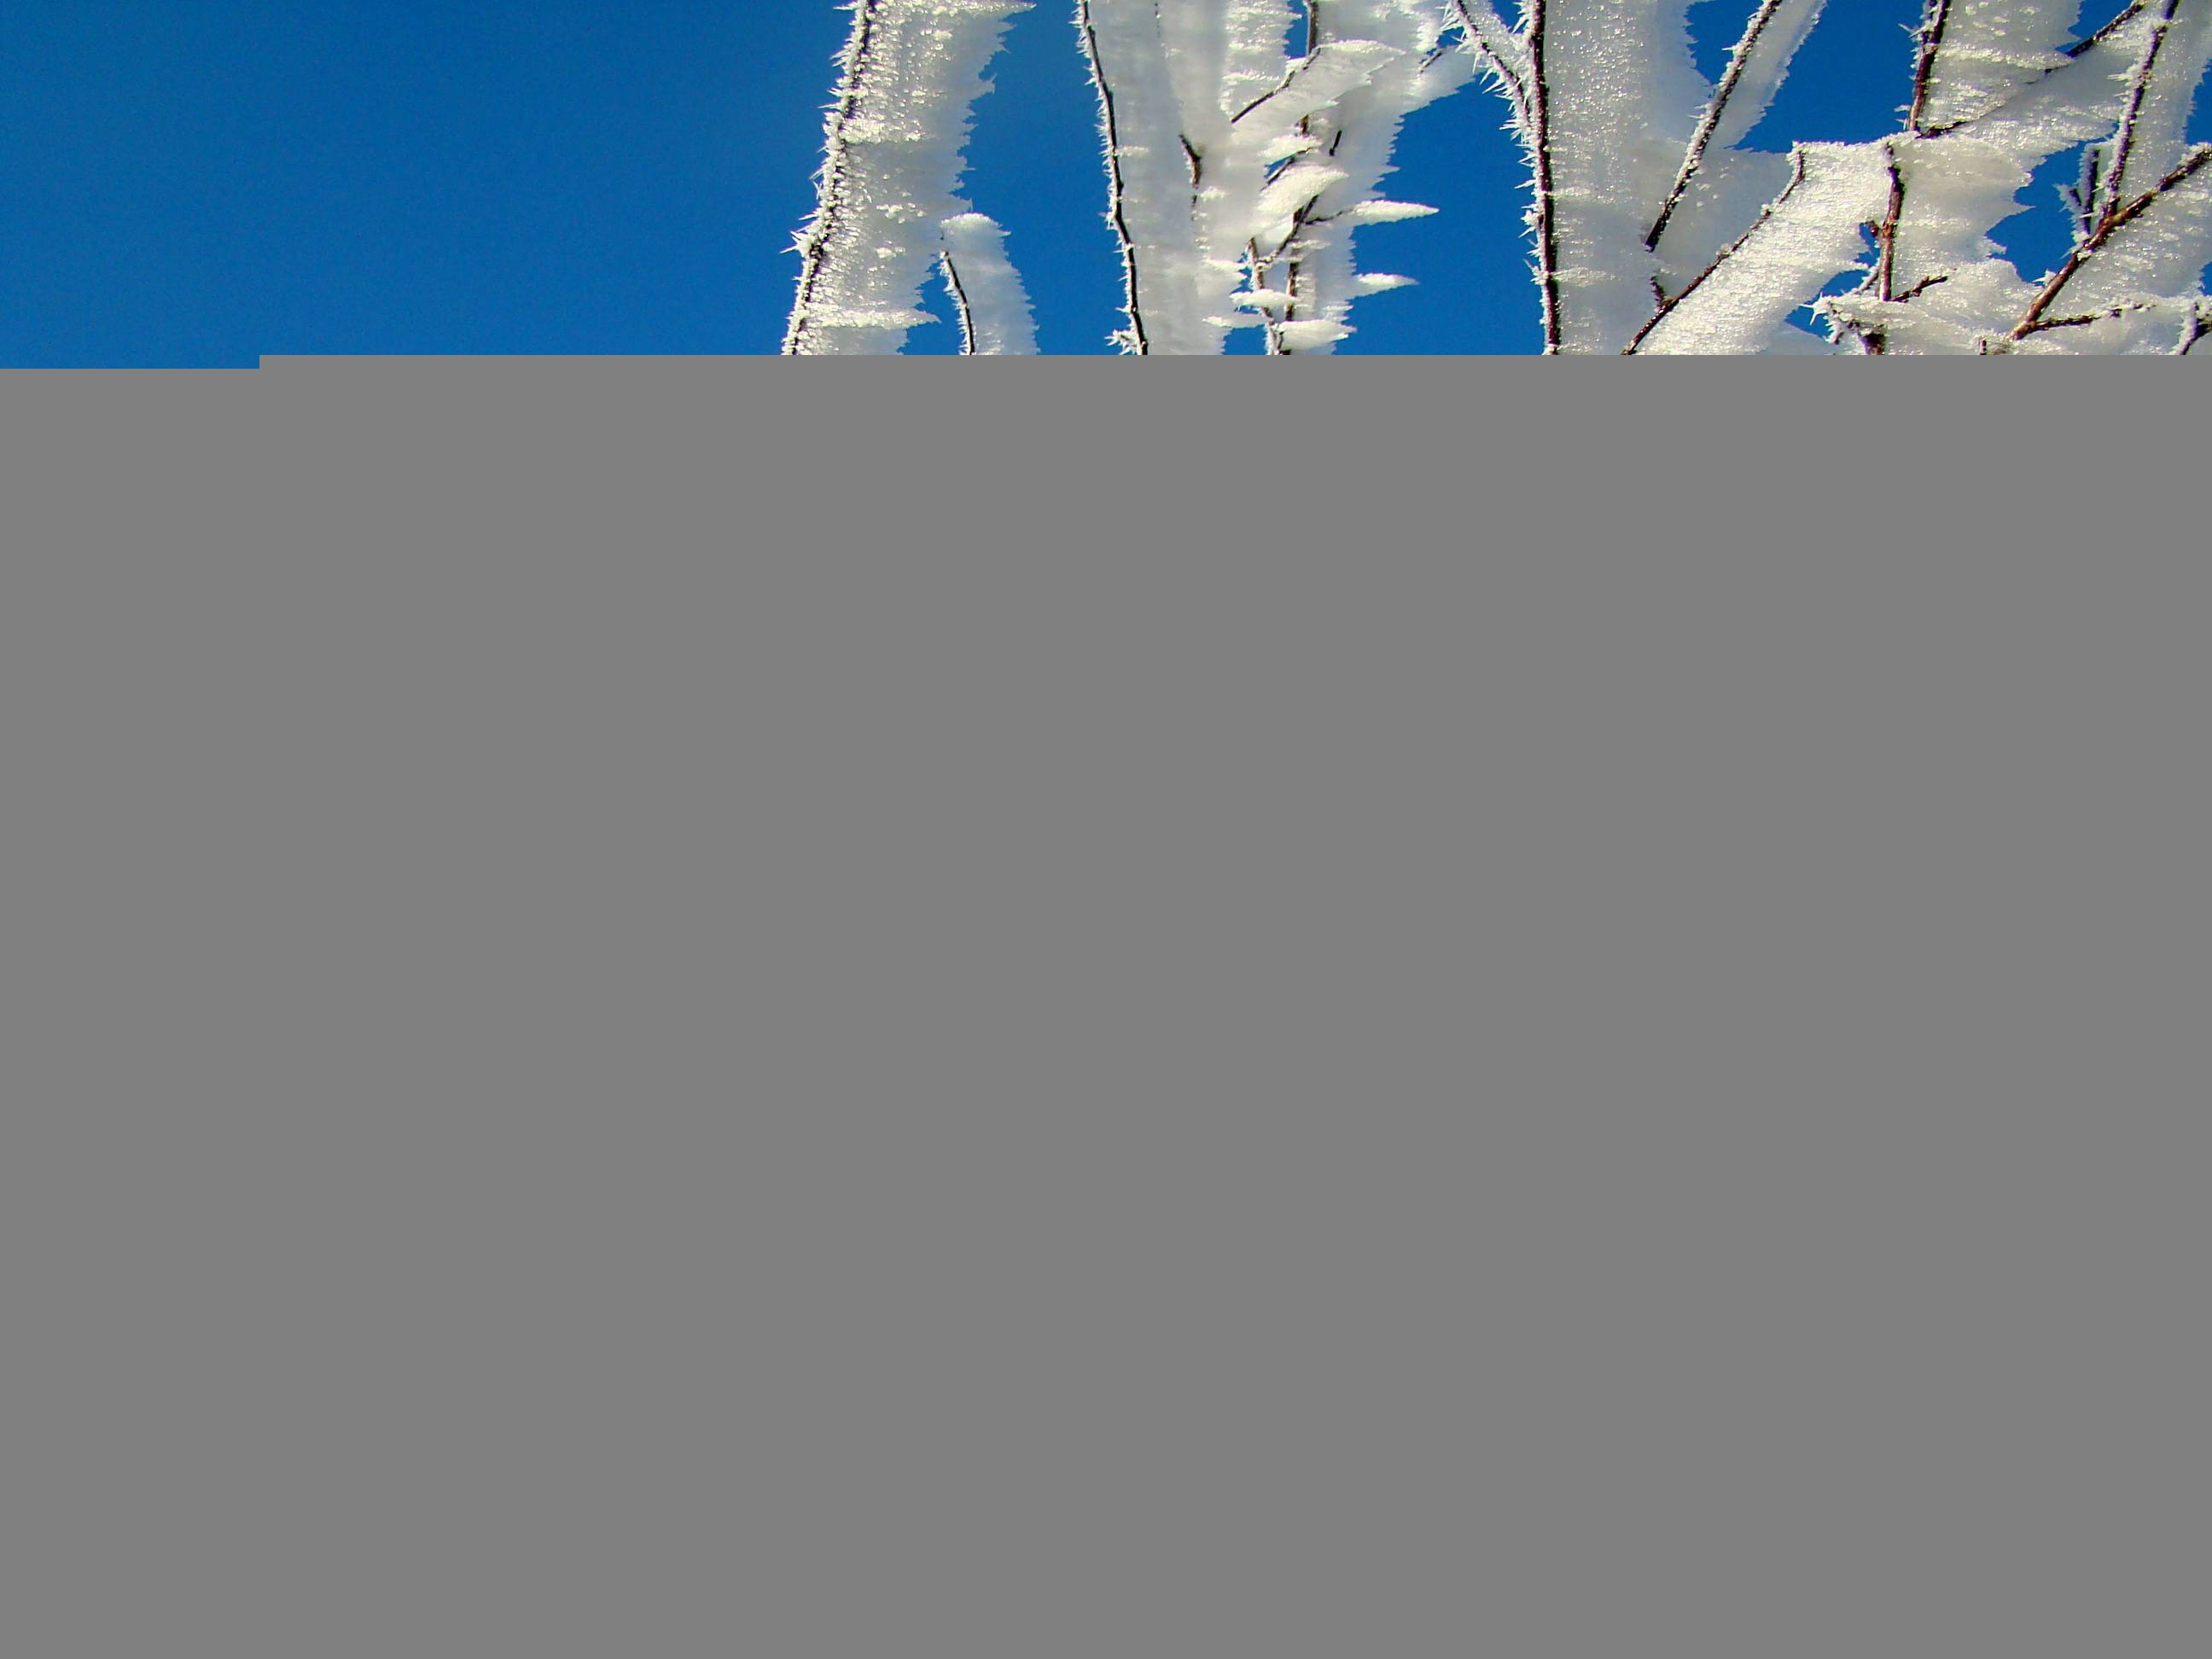
water, nature, cold, winter, structure, sky, frost, ripe, live, ice, rose, line, column, frozen, blue, energy, product, angle, crystal, frosty, cylinder, winter sun, hoarfrost, miracle, public utility